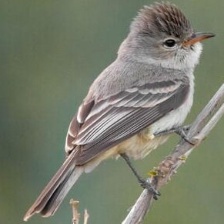
Species: NORTHERN BEARDLESS TYRANNULET
Scientific name: CAMPTOSTOMA IMBERBE